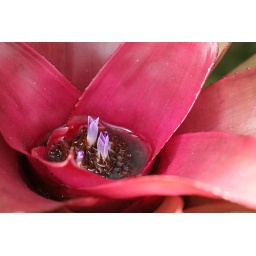
This was just an interesting plant that caught water in the center of it. Process: Sharpen